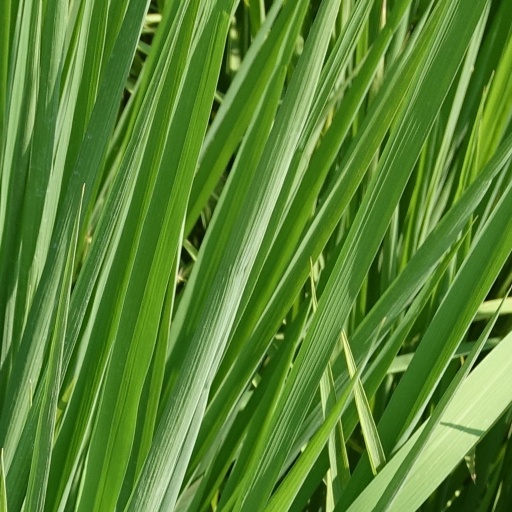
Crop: rice